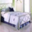
Label: bed